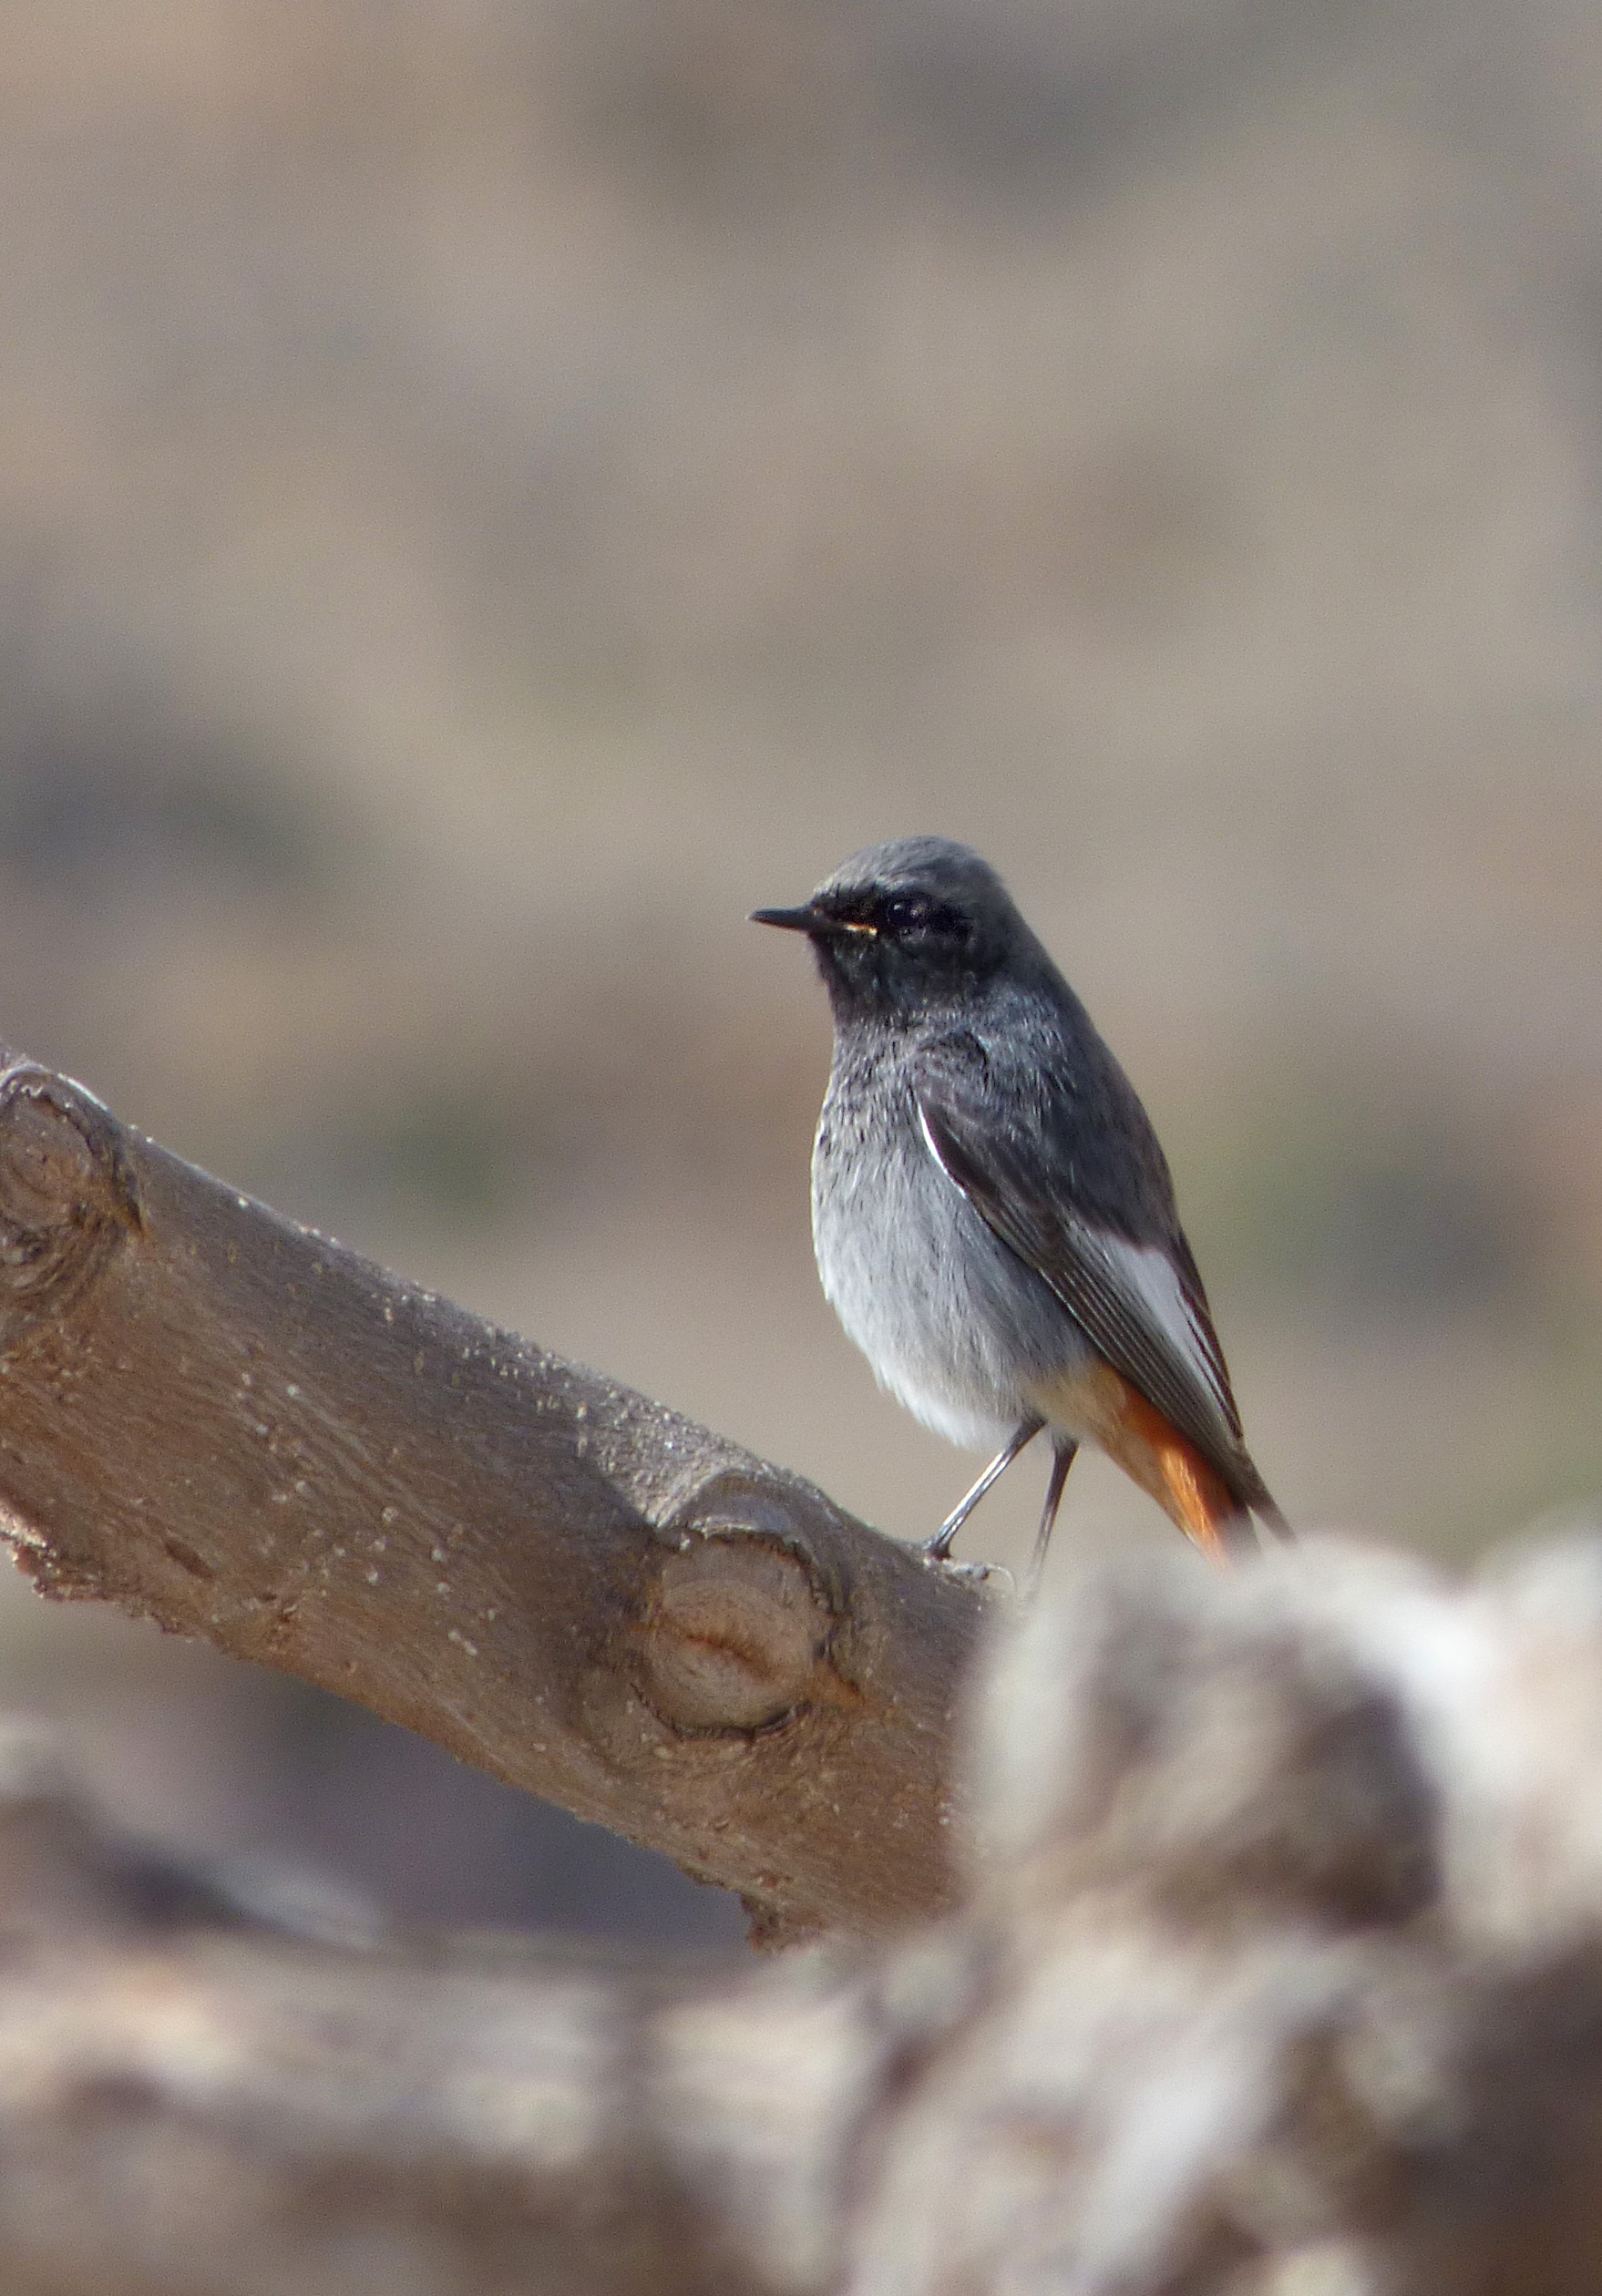
nature, branch, bird, wing, wildlife, beak, fauna, close up, vertebrate, smoked, wren, black redstart, phoenicurus ochruros, old world flycatcher, perching bird, emberizidae, cinclidae, smoked cotxa